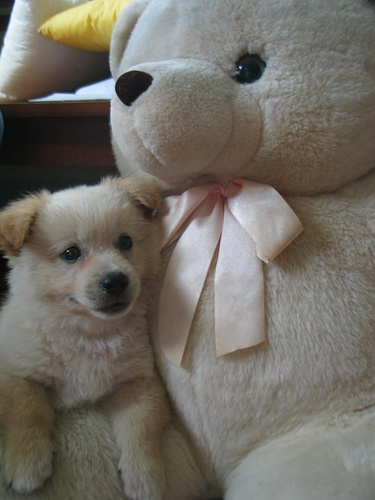
A small puppy poses for a photo with a large teddy bear.
A small dog is sitting on the teddy bear
A furry dog cuddles a large teddy bear.
A puppy sits with a large teddy bear.
the dog is sitting next to the teddy bear